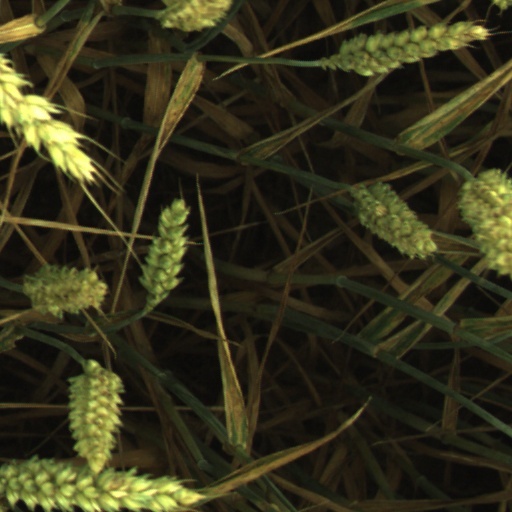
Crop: wheat